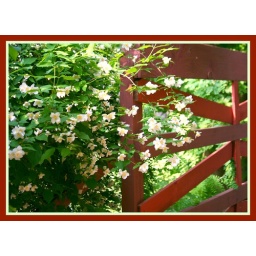
This is in In the back, I thought this shot looked good with the cute fence that John built.